Kieran Hodgson

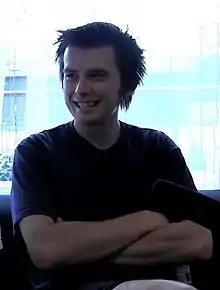
Hodgson in 2012

Kieran Hodgson (born ) is a British character comedian, actor, and writer. He is best known for his role as Gordon in the BBC sitcom "Two Doors Down".